The King and I

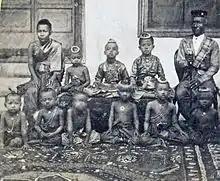
King Mongkut (far right) with his heir Chulalongkorn seated next to him and some of his other children. A wife is seated at left.

Mongkut, King of Siam, was about 57 years old in 1861. He had lived half his life as a Buddhist monk, was an able scholar, and founded a new order of Buddhism and a temple in Bangkok (paid for by his half-brother, King Nangklao). Through his decades of devotion, Mongkut acquired an ascetic lifestyle and a firm grasp of Western languages. When Nangklao died in 1850, Mongkut became king. At that time, various European countries were striving for dominance, and American traders sought greater influence in Southeast Asia. He ultimately succeeded in keeping Siam an independent nation, partly by familiarizing his heirs and harem with Western ways.